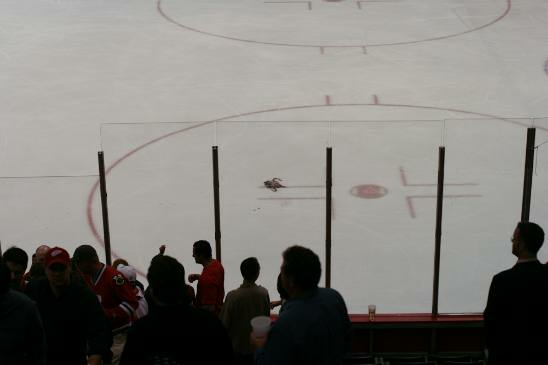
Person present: Yes